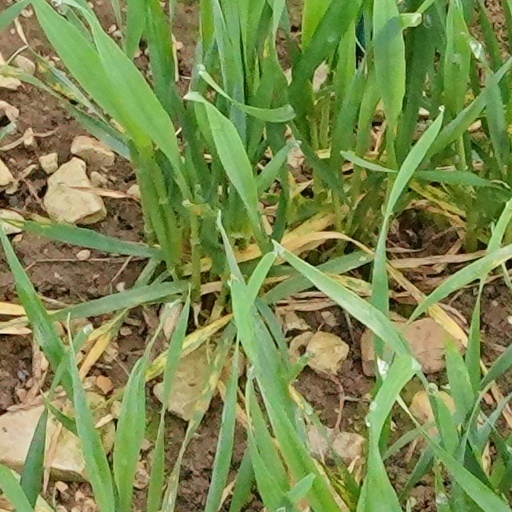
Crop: wheat